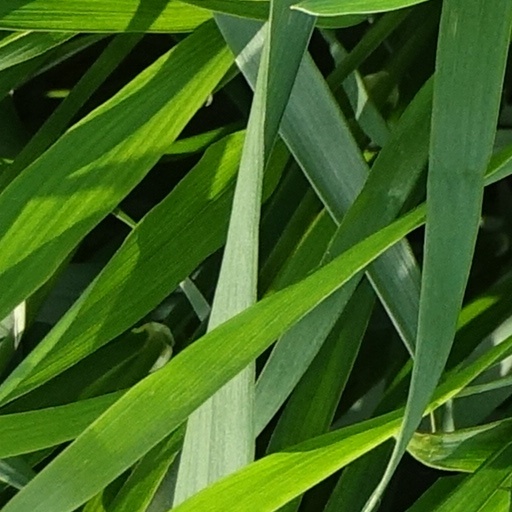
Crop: wheat